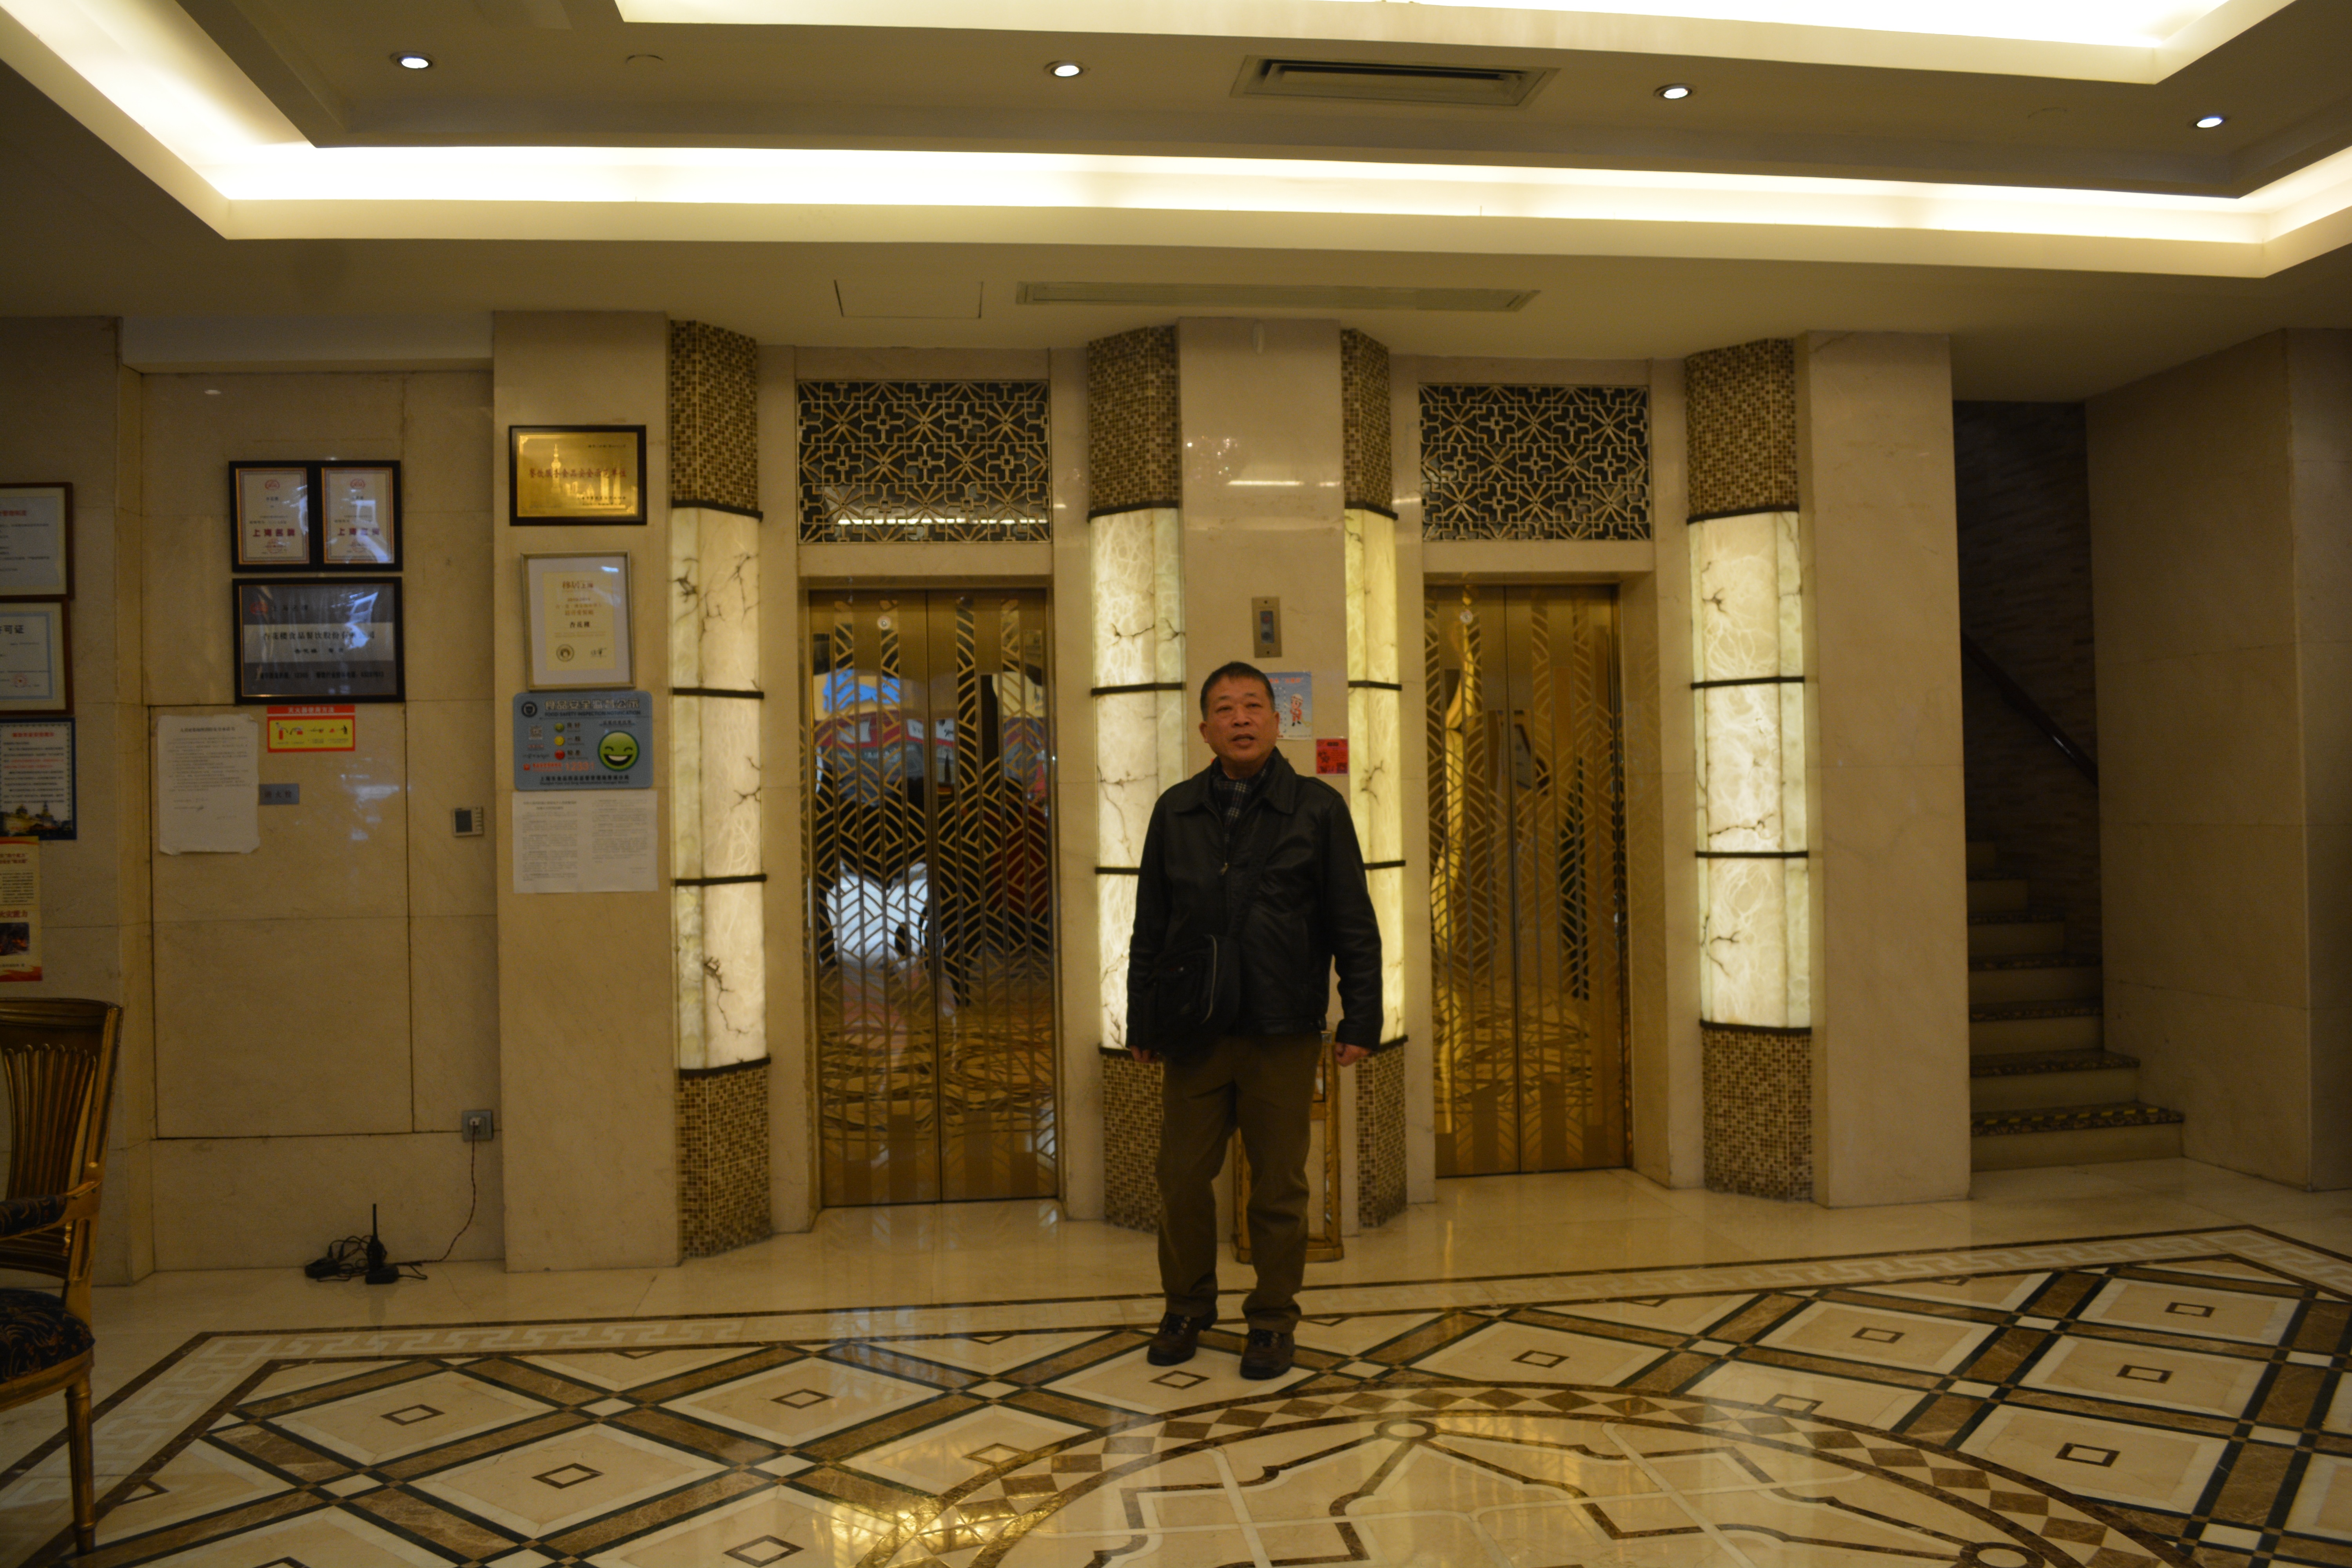
interior design, tourist attraction, lobby